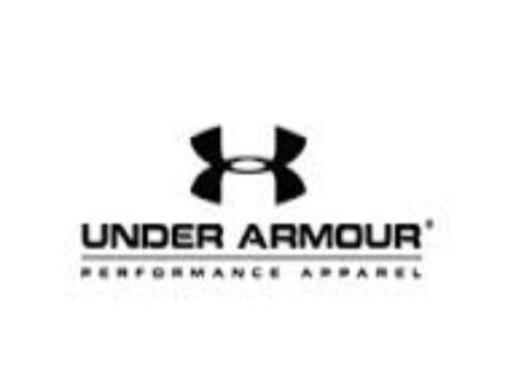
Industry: Clothes